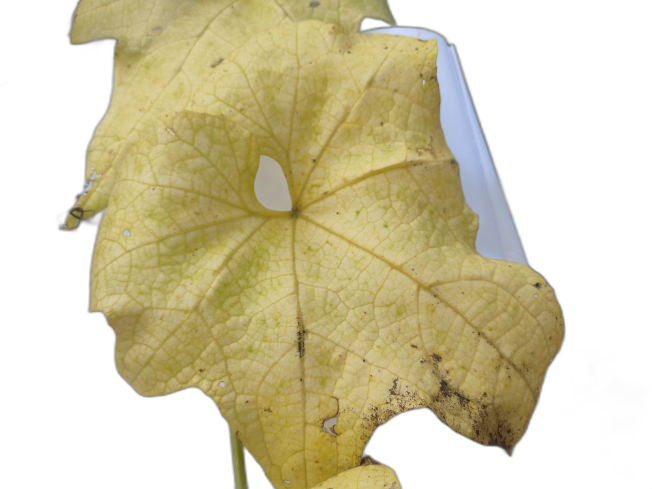
Crop: Zucchini
Label: Iron_Chlorosis_Damage